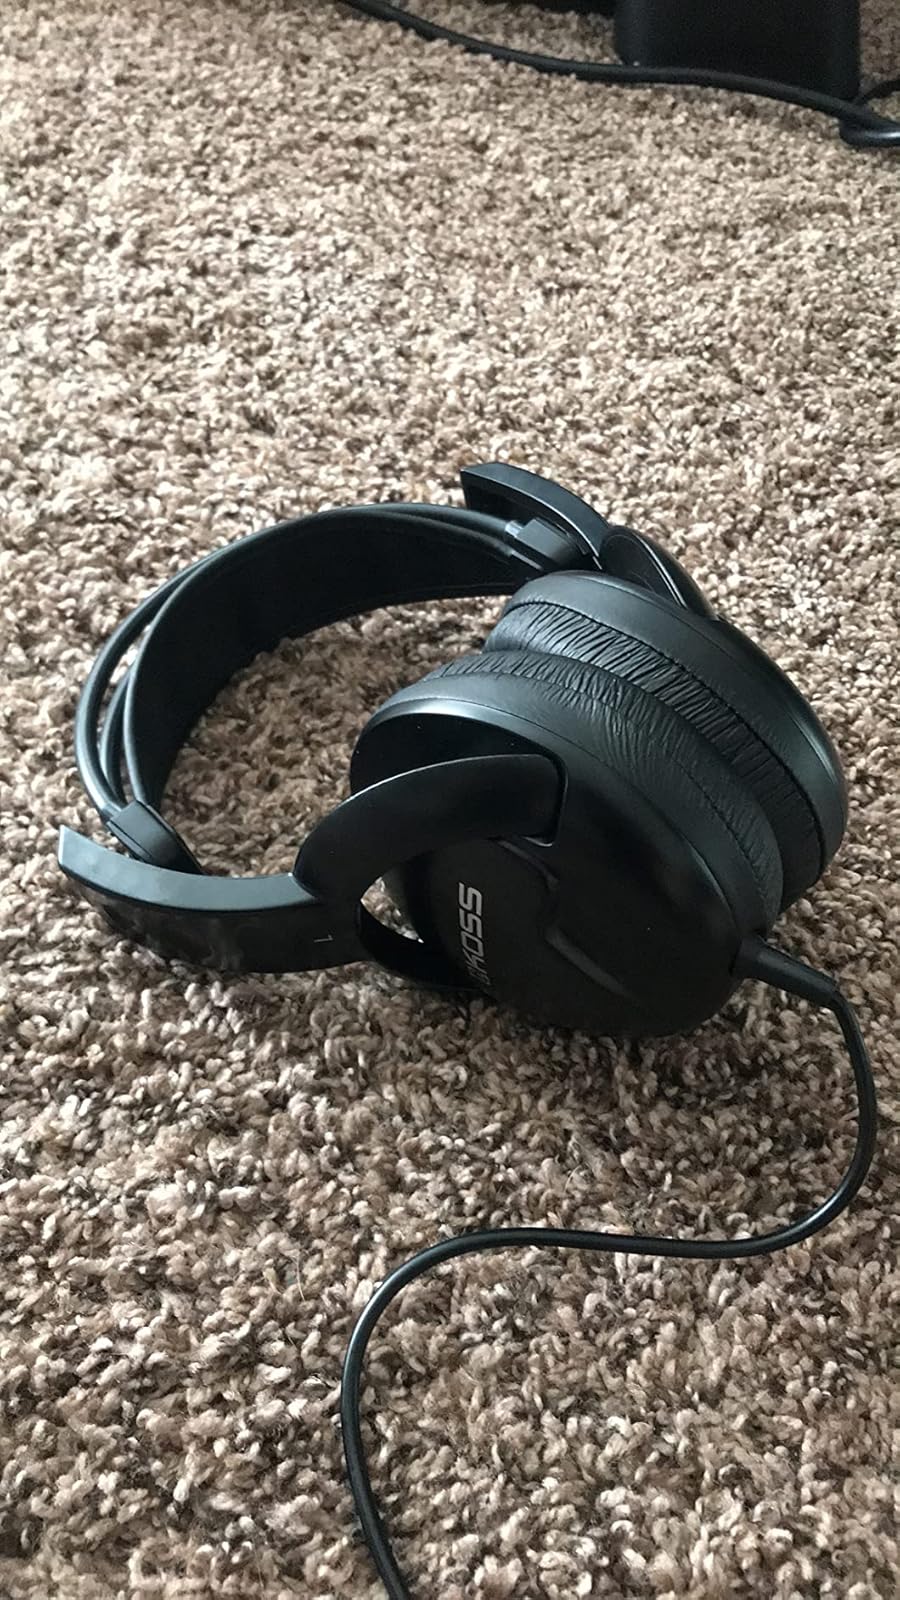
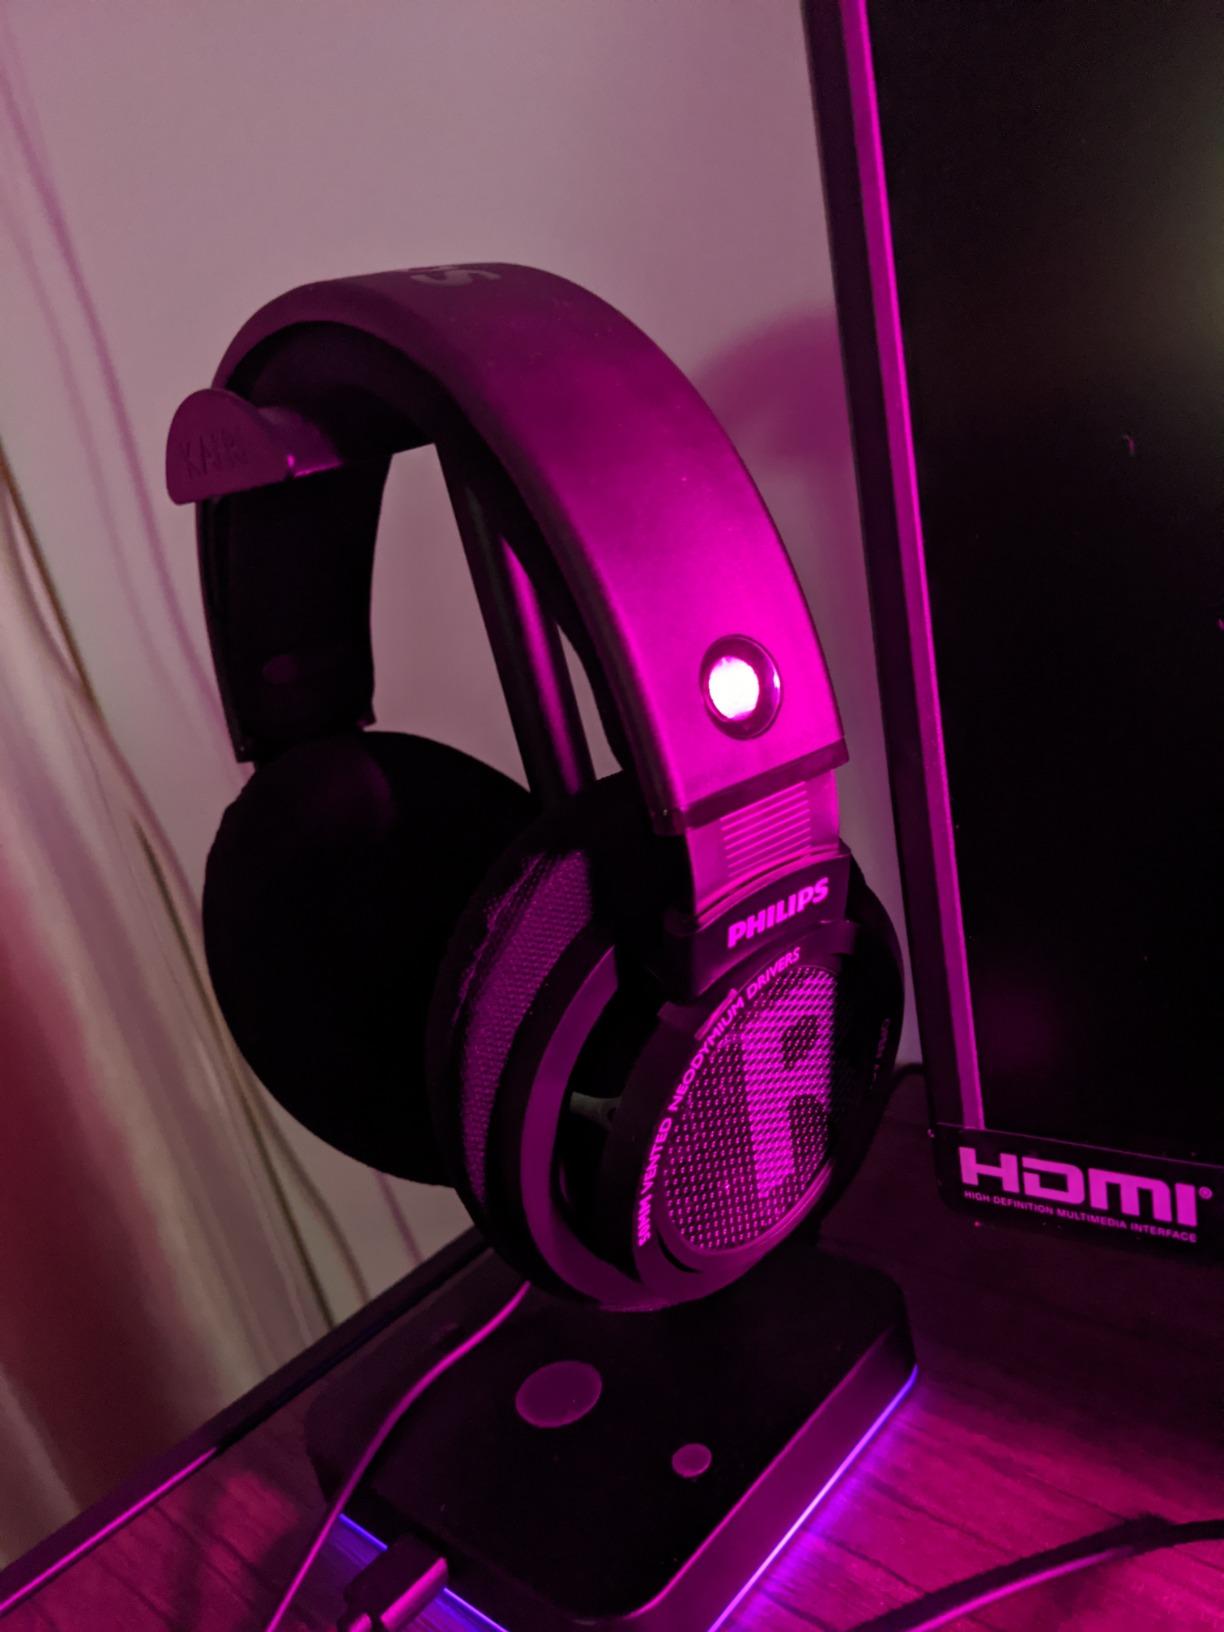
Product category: headphones
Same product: no